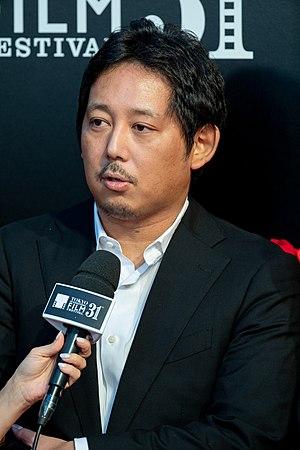
Yū Irie, né le 25 novembre 1979, est un réalisateur et scénariste japonais.